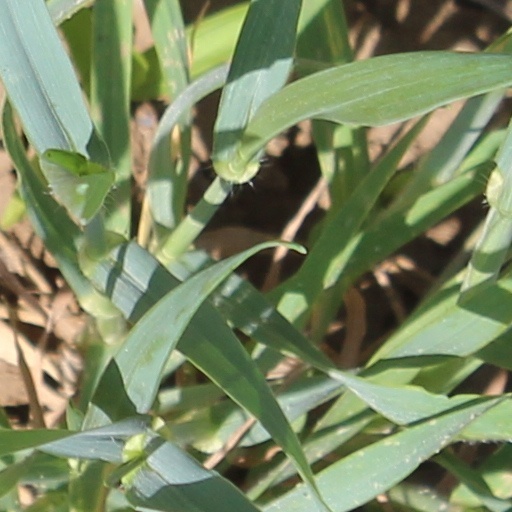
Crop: wheat